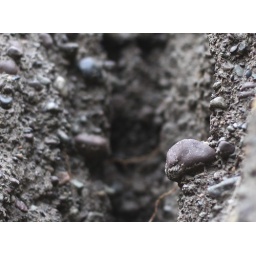
Inside a crevasse cut by rain water on the sand hill. The face of the hill is always changing,